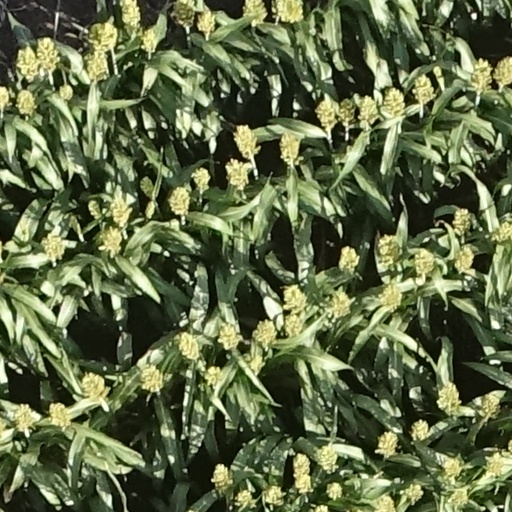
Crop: sorghum